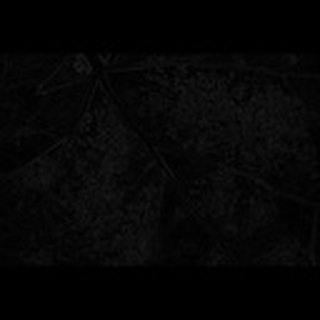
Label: cotton_aphids